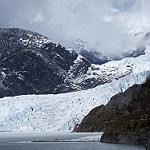
Scene: Outdoor